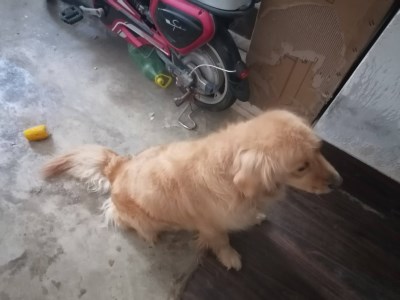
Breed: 5355-n000126-golden_retriever